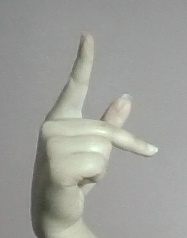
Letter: dha